Turner Tomorrow Fellowship Award

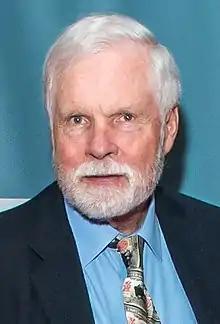
Ted Turner

The Turner Tomorrow Fellowship Award was established in 1989 by American media entrepreneur and philanthropist Ted Turner, founder of CNN. The award aimed to encourage unpublished works of fiction that proposed creative and positive solutions to global environmental and social problems. As reported by Time magazine, Turner launched the initiative to inspire authors worldwide to “write about creative and positive solutions to global problems within an original work of fiction” . He believed that literature had the power to engage the public in urgent environmental discourse. Turner further emphasized, “The great minds of today need to focus on the problems of global significance if humanity is to see new tomorrows”